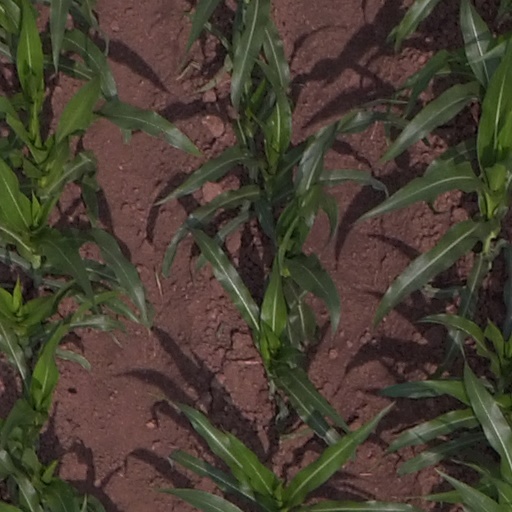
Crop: maize; corn